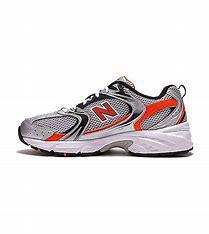
Brand: New
Model: Balance New Balance 530